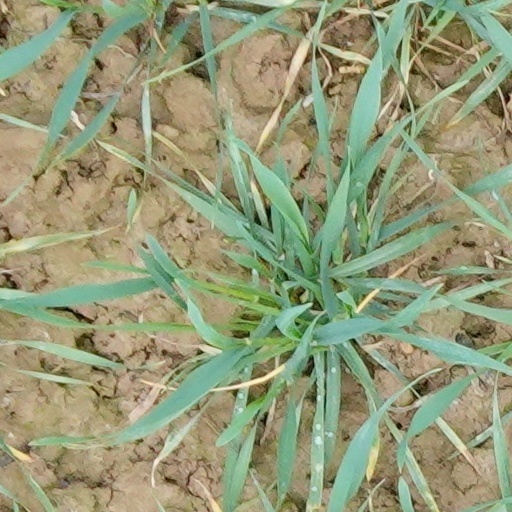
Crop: wheat